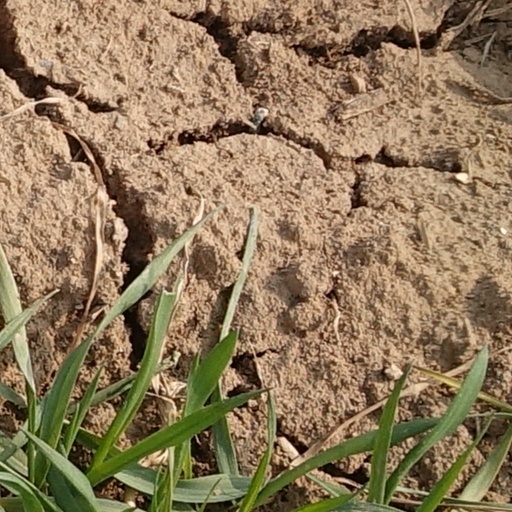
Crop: wheat